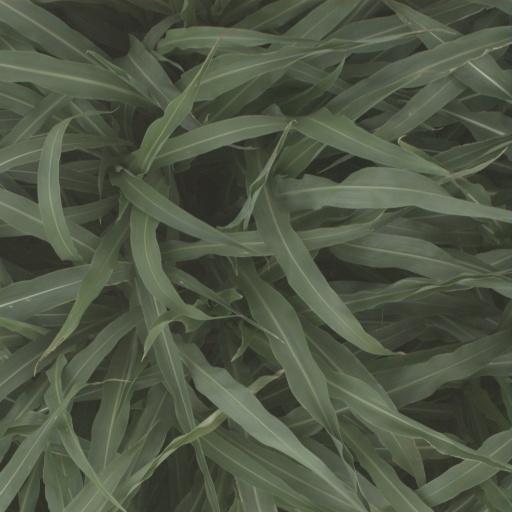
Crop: sorghum